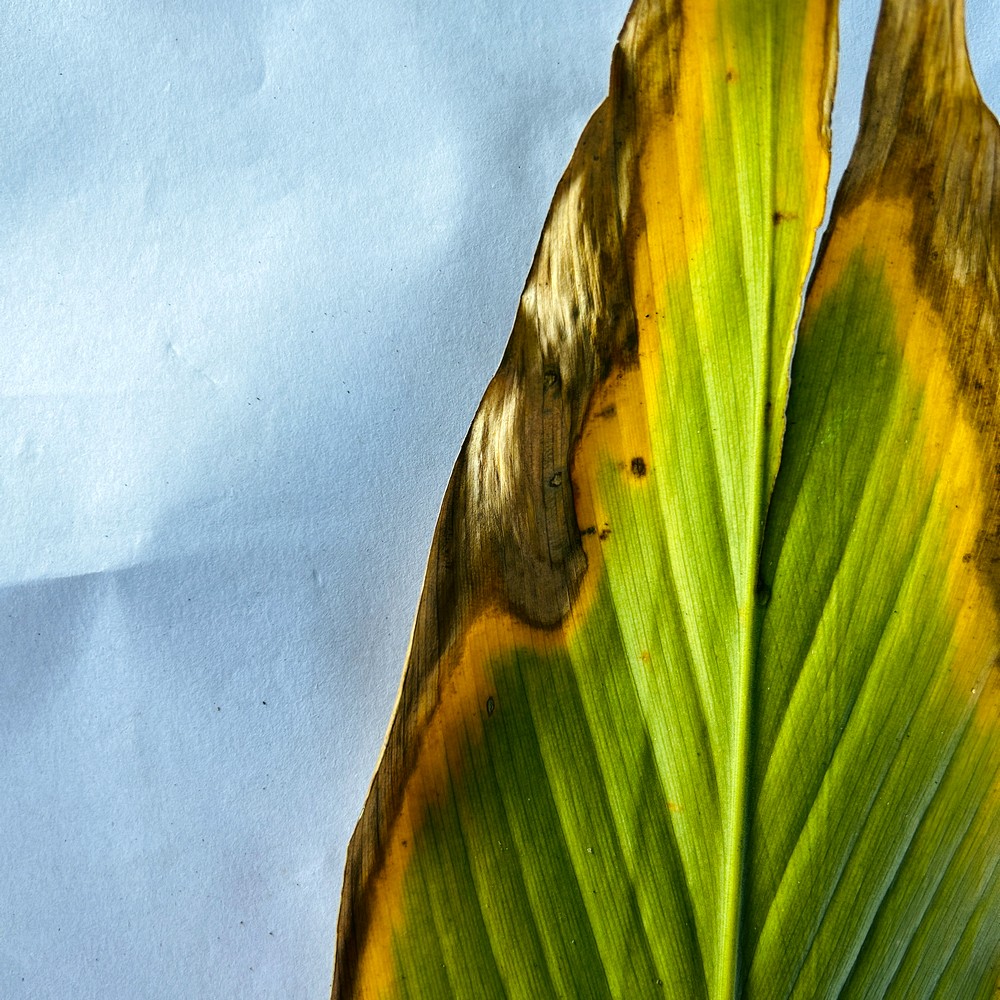
Label: Leaf Blotch